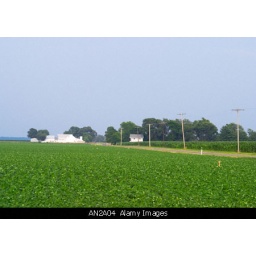
AN2A04 ILLINOIS Arthur Soybeans in field Amish farm house and buildings in distance